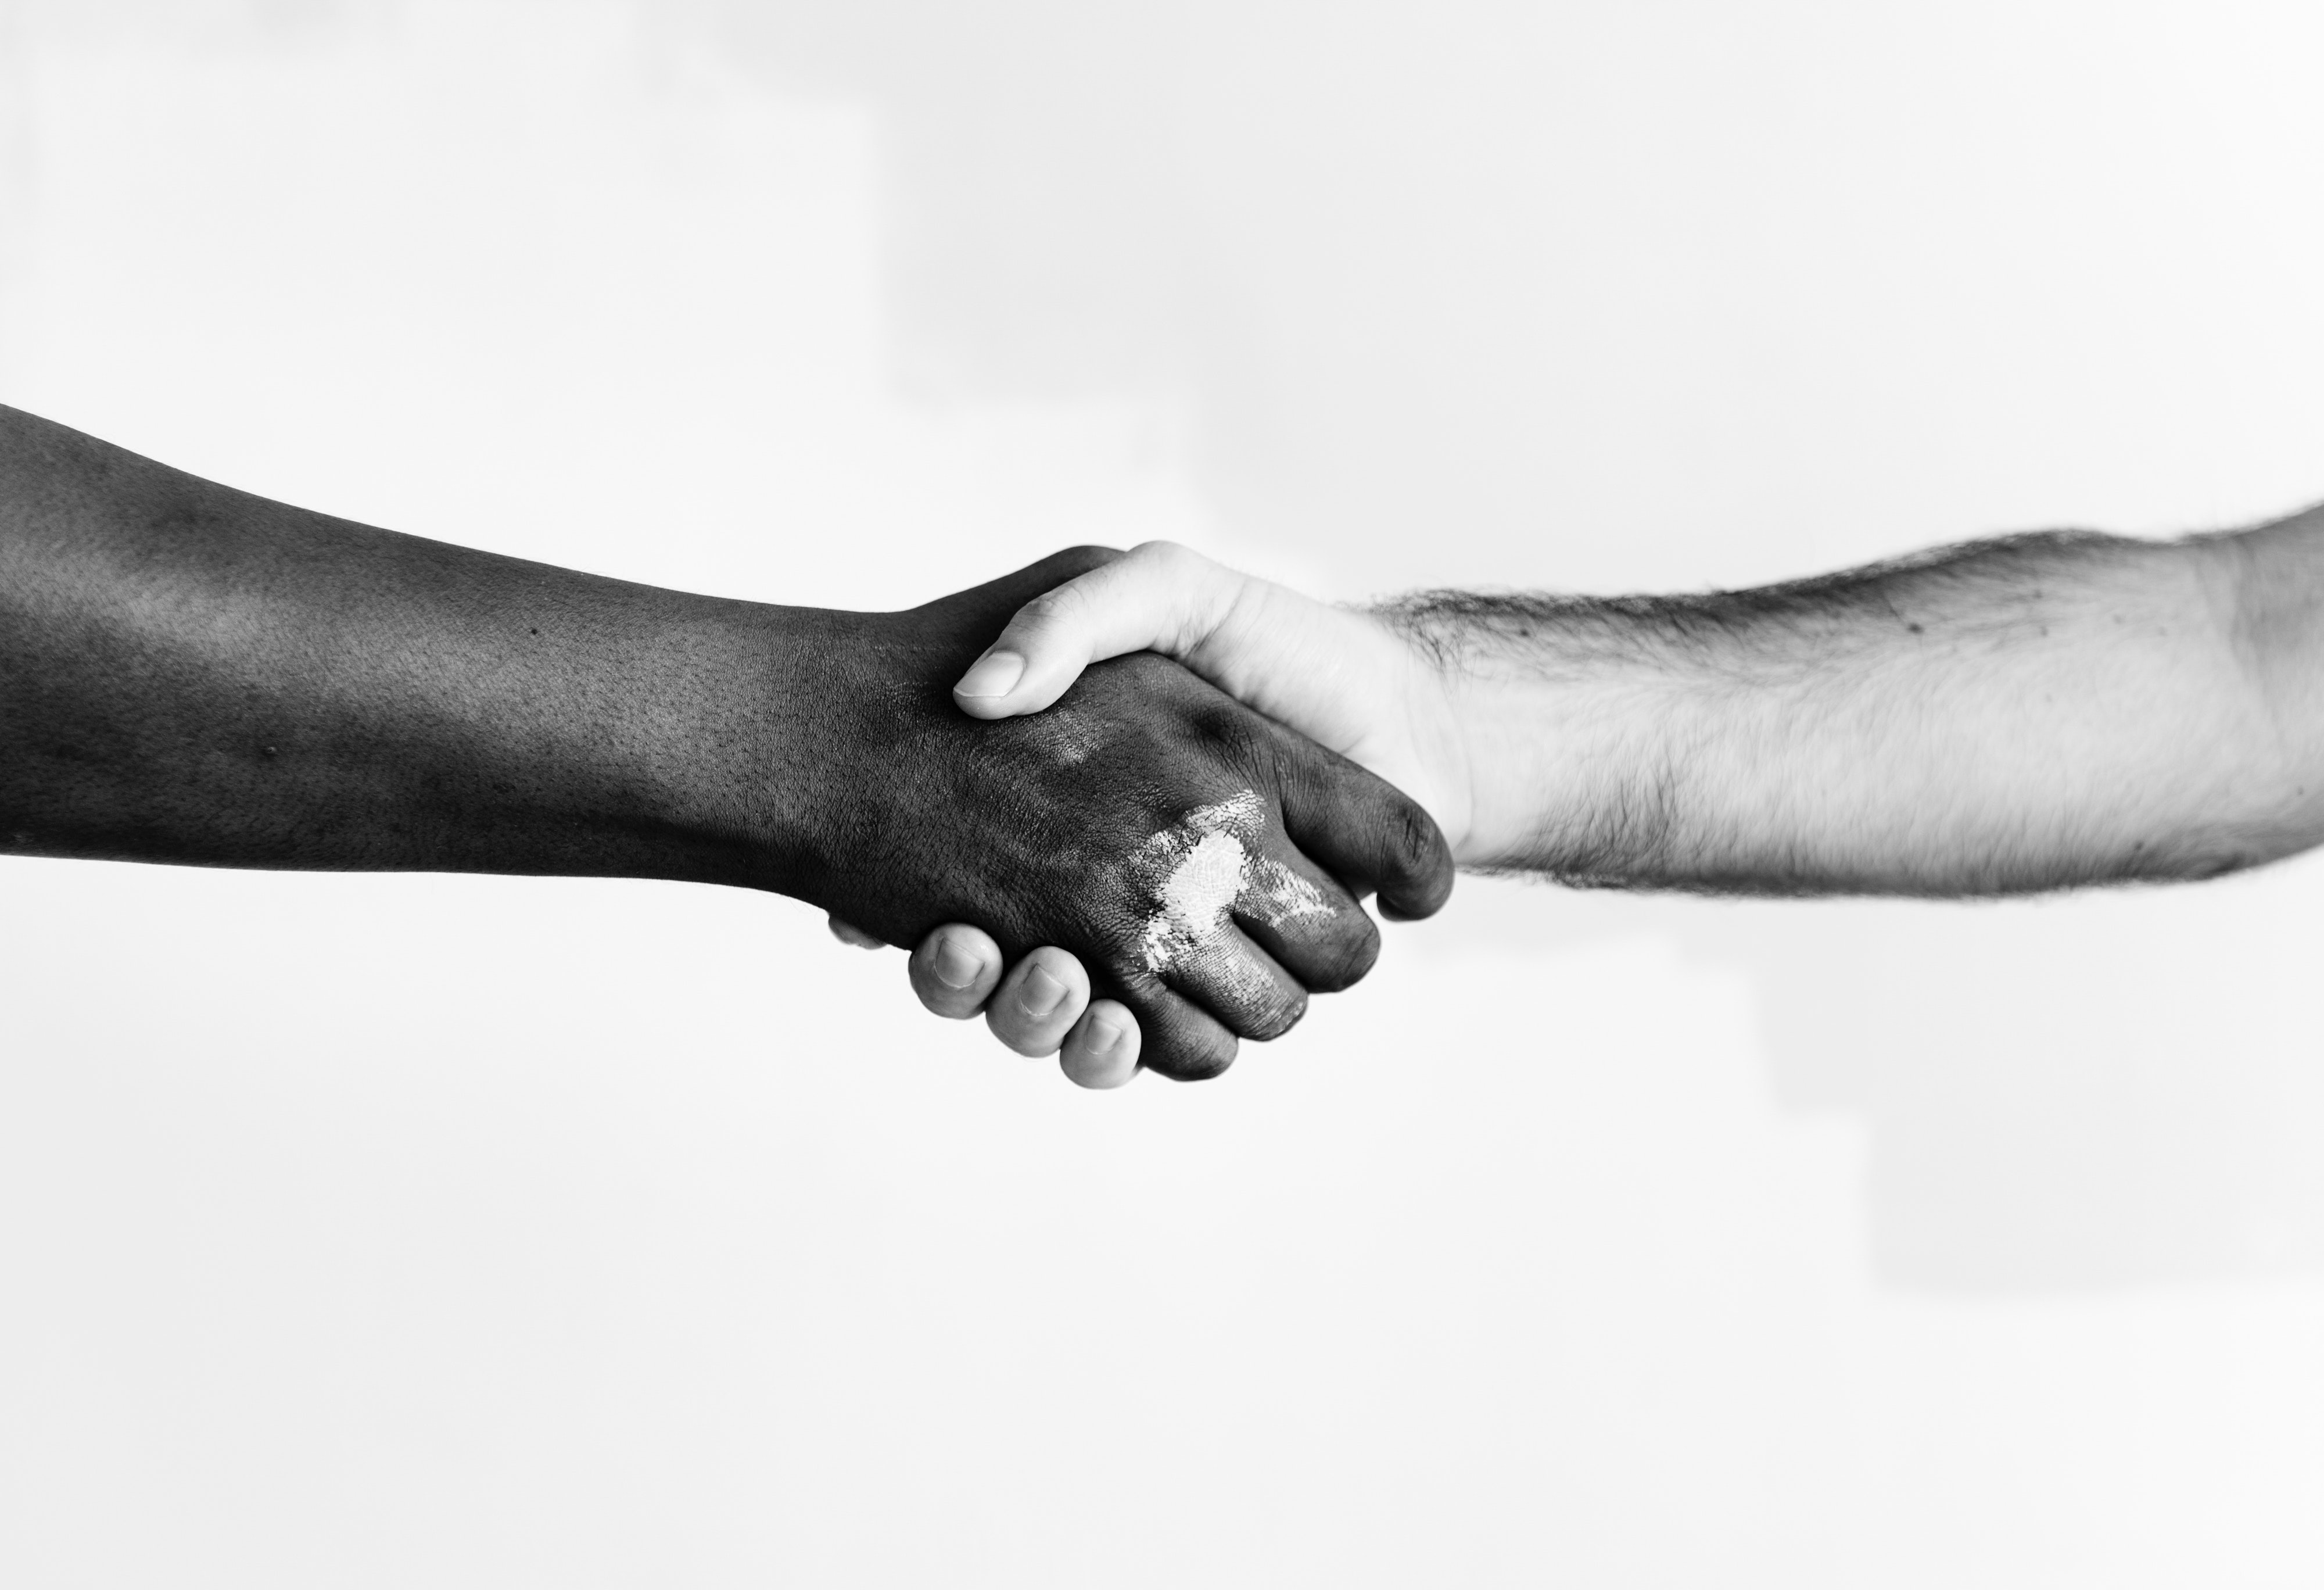
hand, gesture, arm, holding hands, finger, black and white, handshake, interaction, wrist, elbow, leg, photography, stock photography, muscle, nail, monochrome photography, style